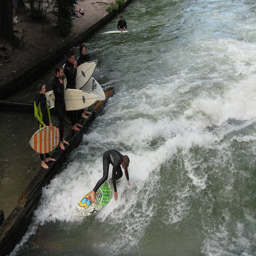
A surfer balances on his board in the water near others holding surfboards on a wooden barrier.
Five surfers observing another surfer ride his board.
A man is surfing next to the shore.
The surfer is trying his new  tricks in the waves.
A group of surfers waiting to have a turn in the wave pool.